Bogdan Apostu

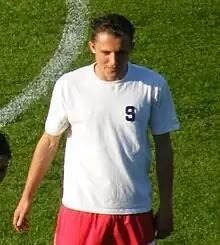

Bogdan Radu Apostu (born 20 April 1982) is a Romanian former footballer who played as a forward. Apostu grew up at Corvinul Hunedoara well known football academy and played in his career for clubs such as: Corvinul Hunedoara, Oțelul Galați, UTA Arad, Farul Constanţa, Bnei Sakhnin, Nyíregyháza Spartacus, Pandurii Târgu Jiu, Petrolul Ploieşti or Universitatea Cluj, among others. After retirement Apostu started his career as a football agent. For almost a season he was also the general manager of Academica Clinceni. On 16 July 2024 he became the manager of CS Gloria Bistrița-Năsăud.